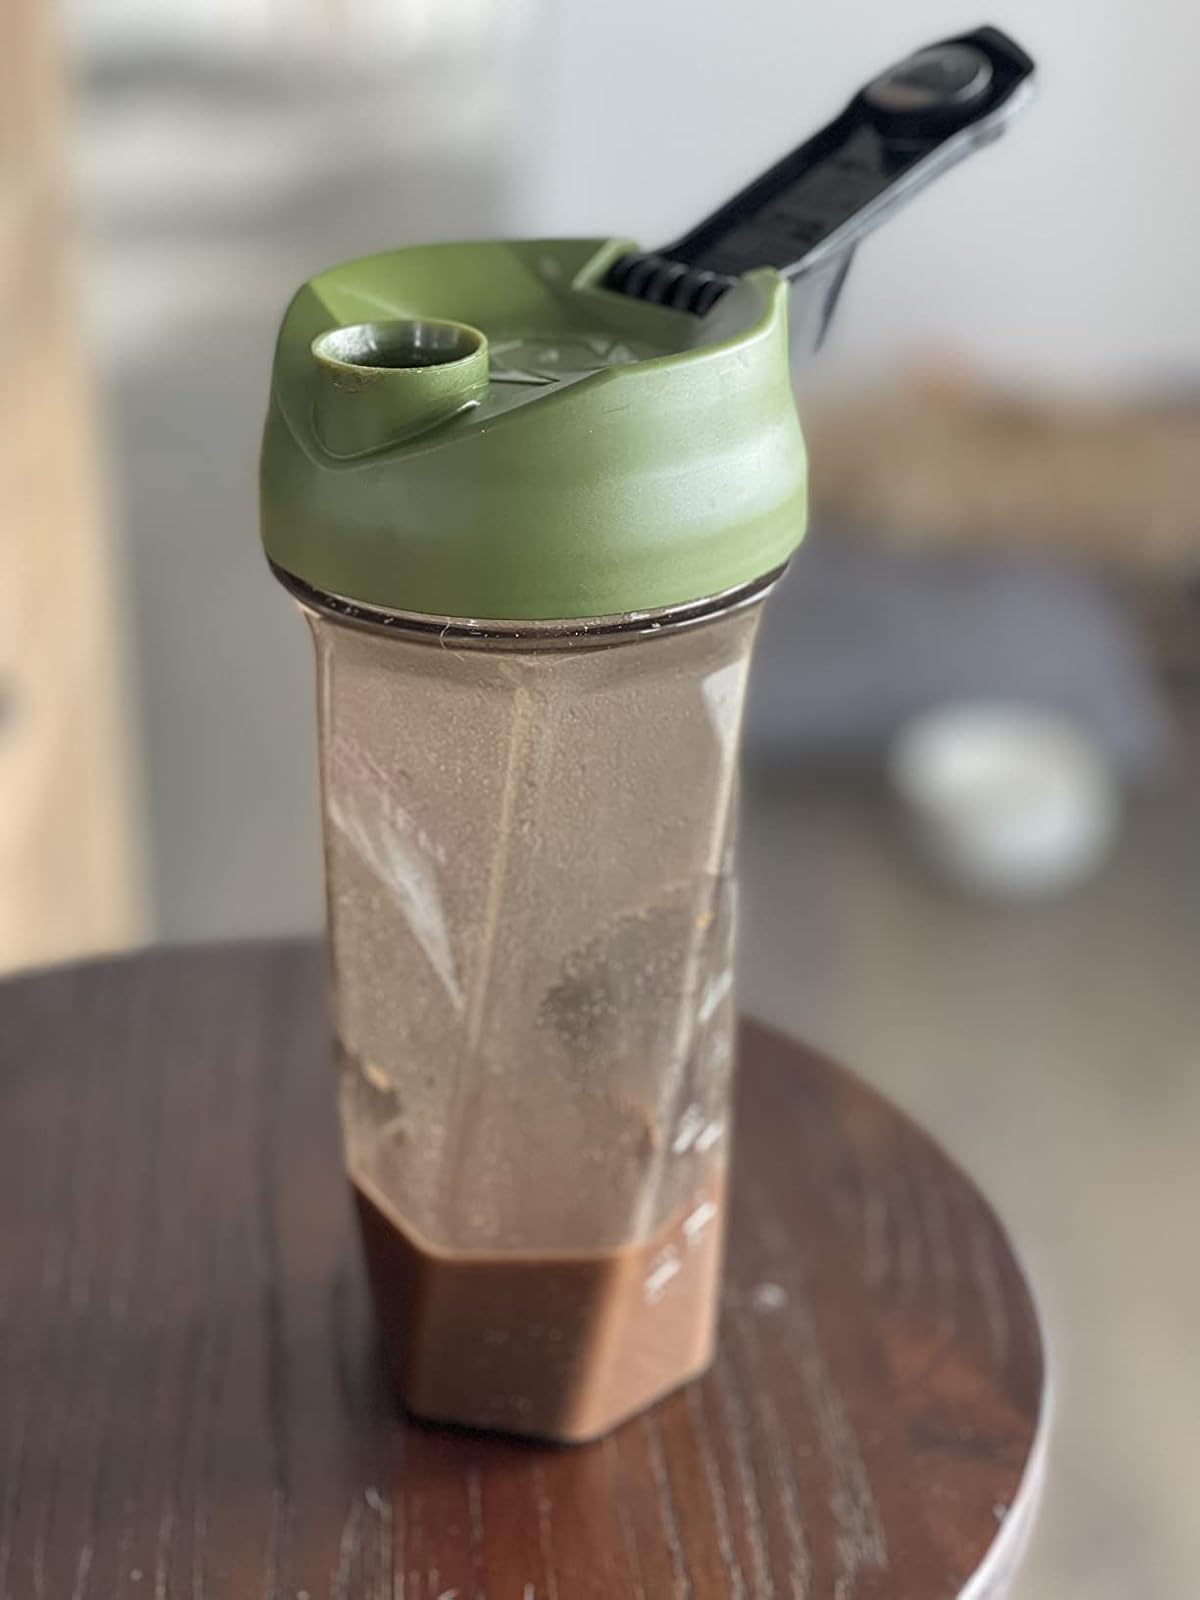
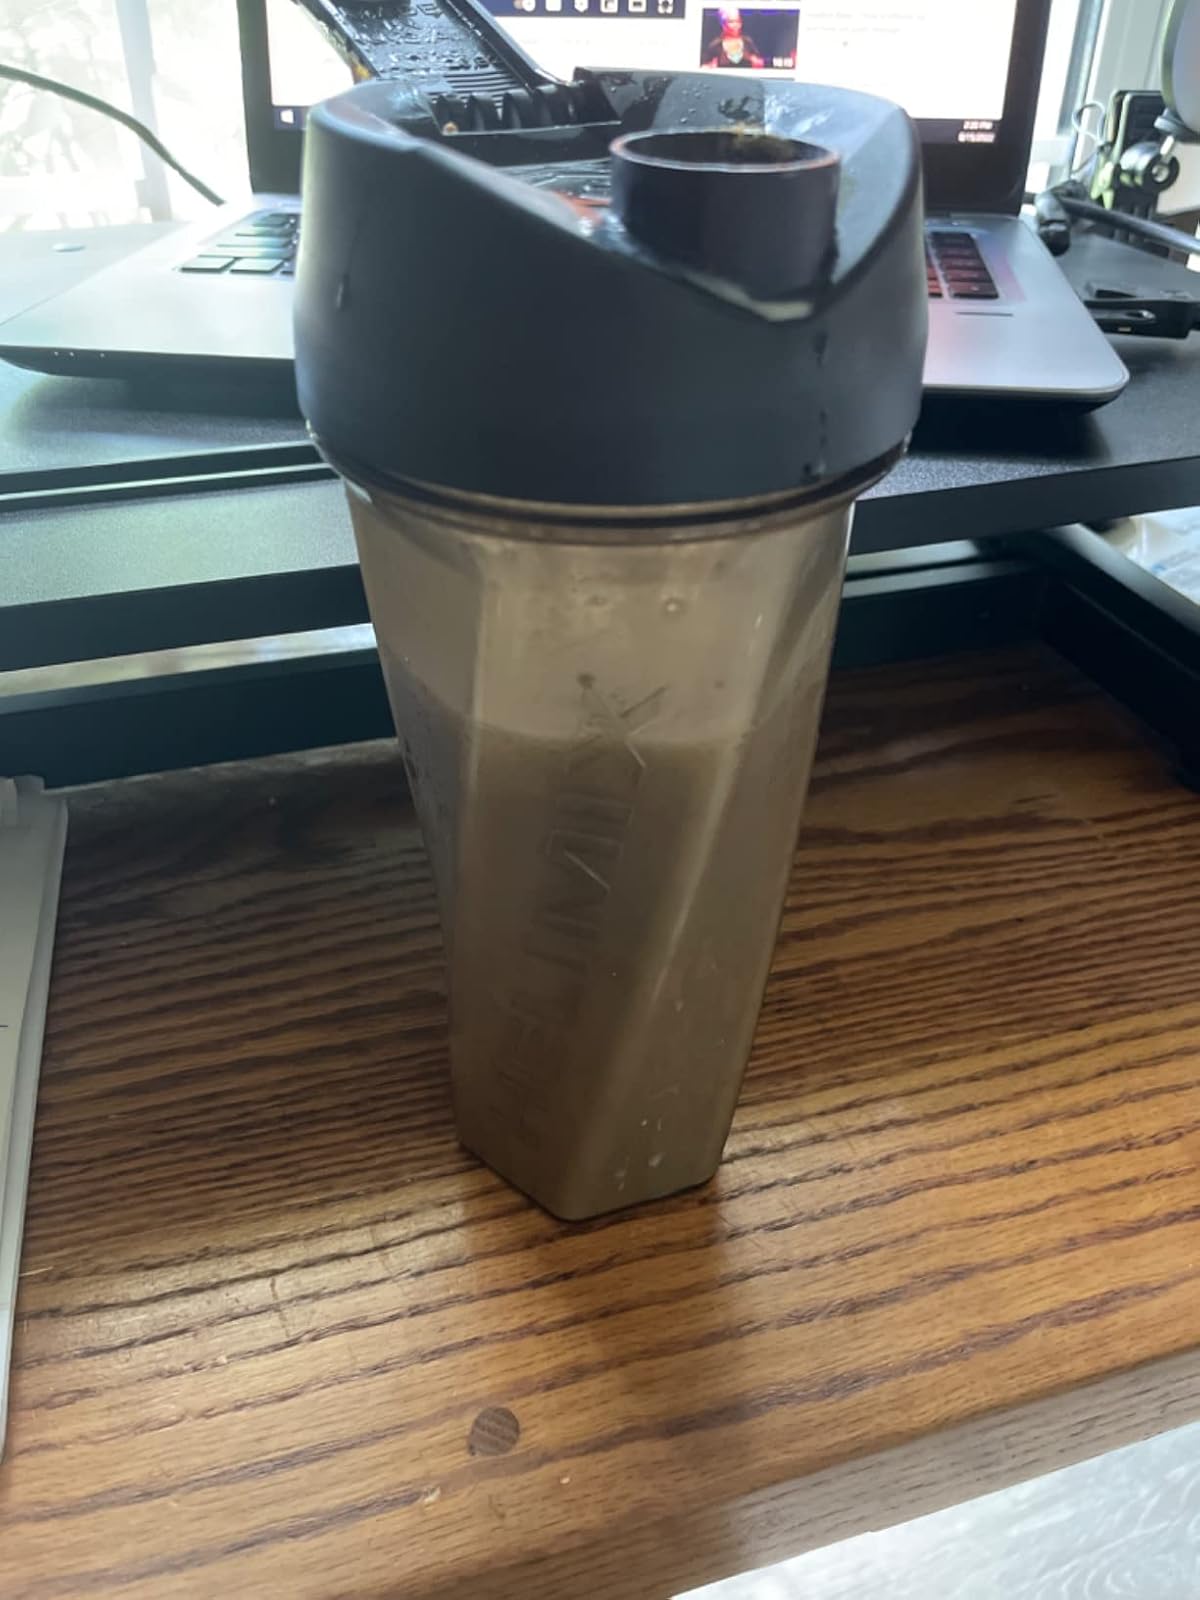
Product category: items_blender
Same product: no